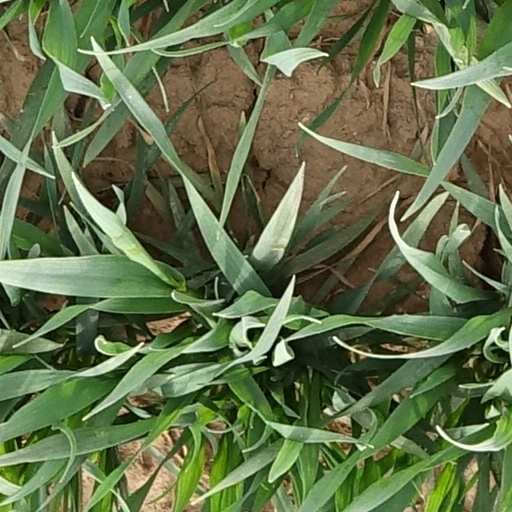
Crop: wheat